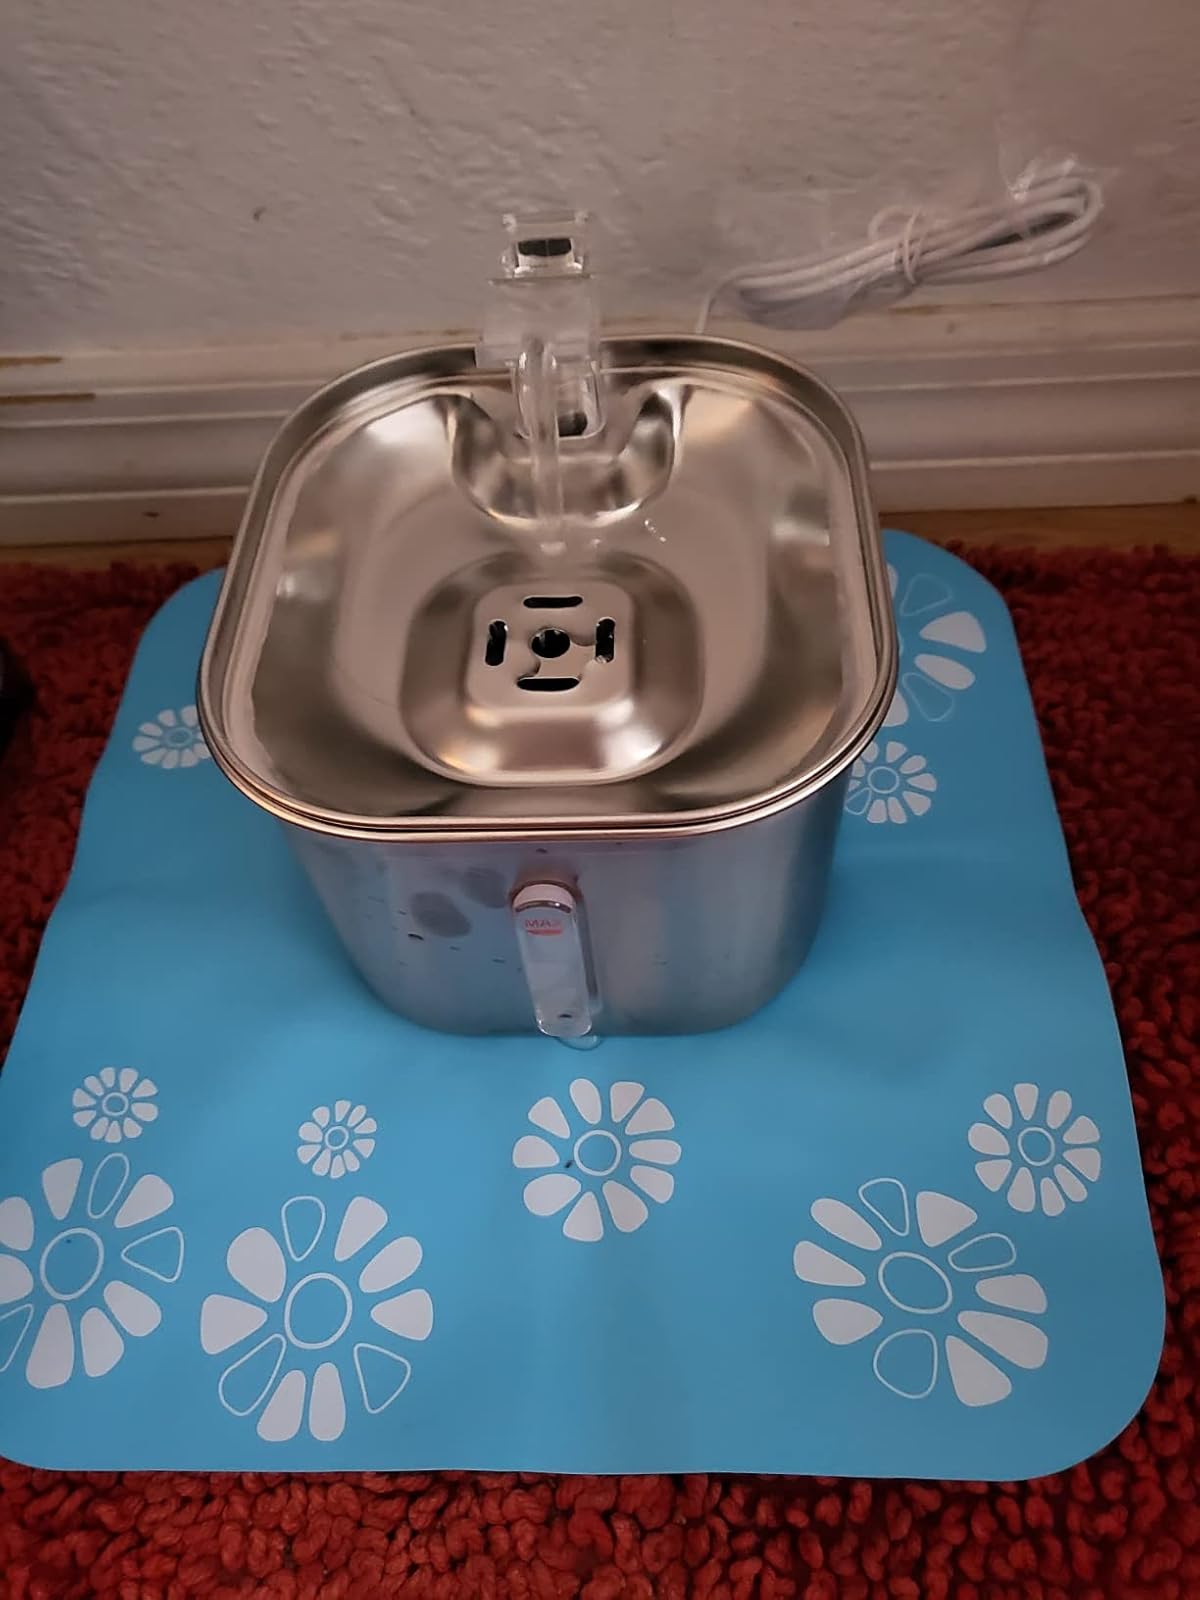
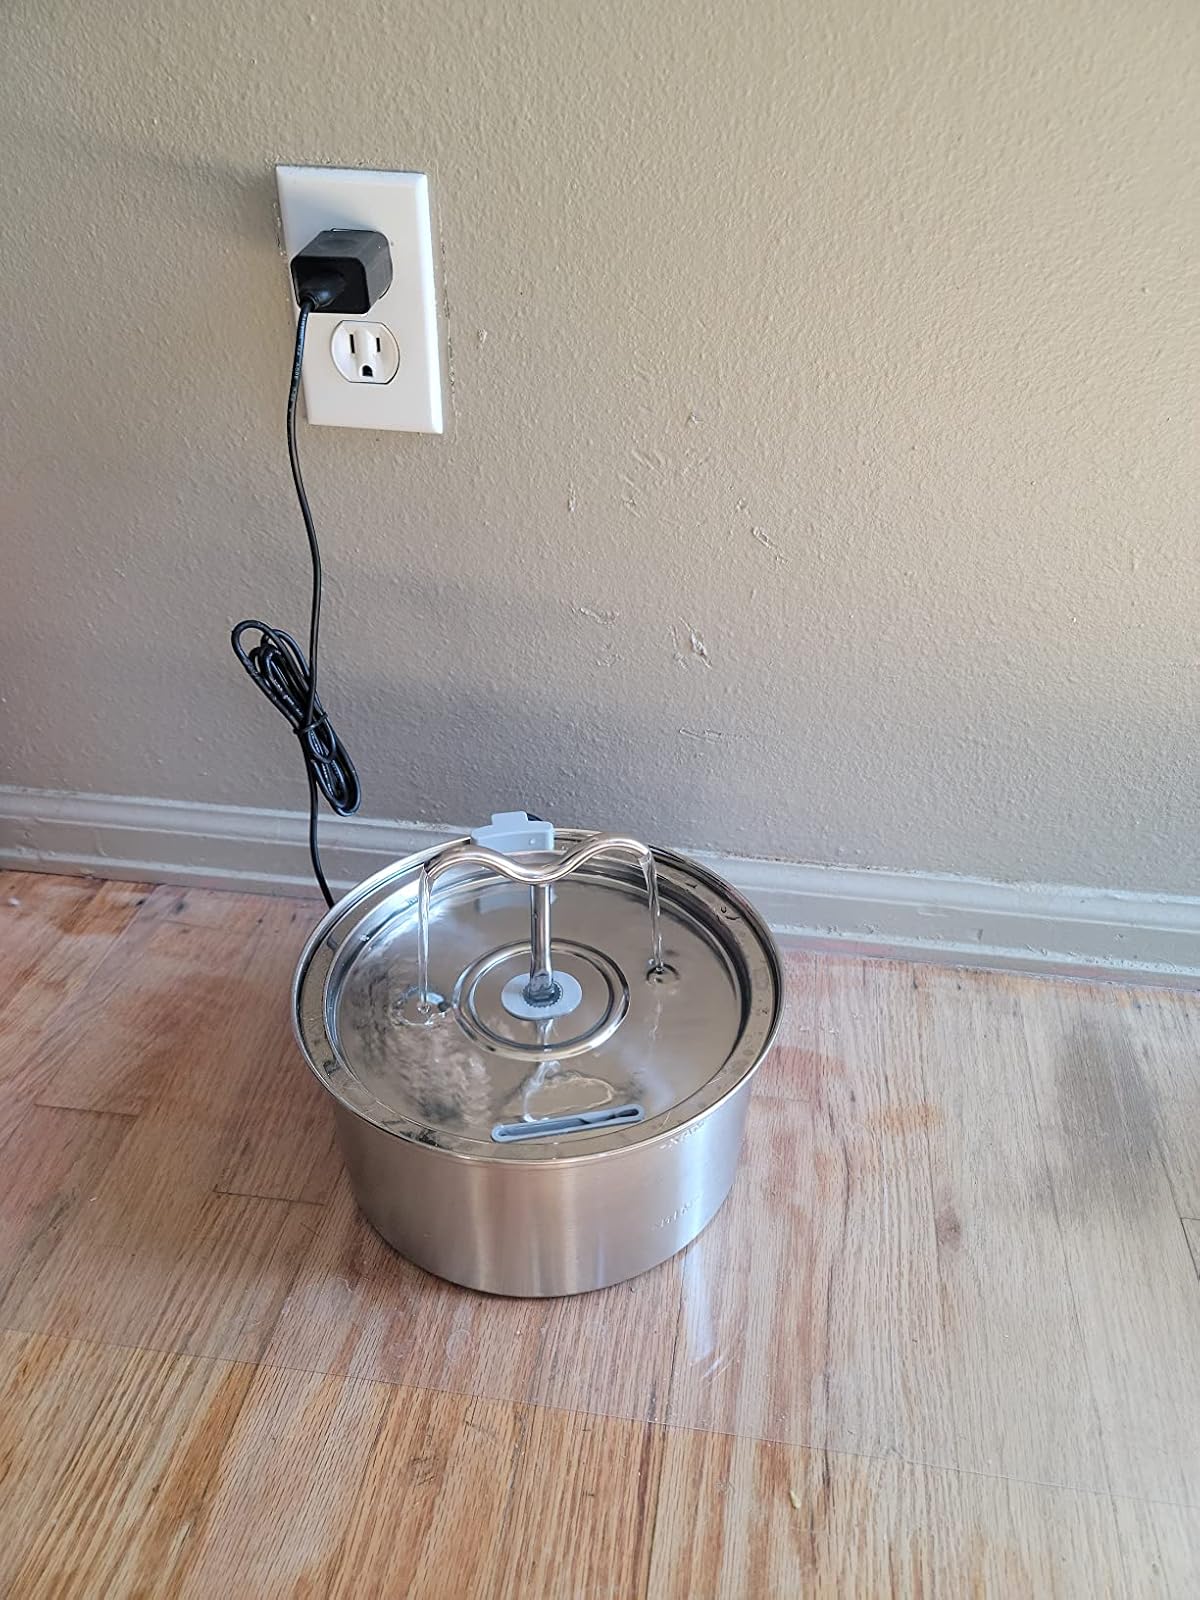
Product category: items_bowl
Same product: no